Ellis Unit

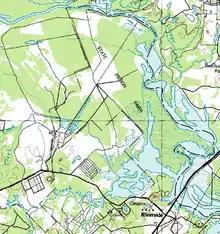
A topographic map of the Ellis Unit, July 1, 1983 - U.S. Geological Survey

The unit opened in July 1965. It was named after Oscar B. Ellis, a former prison director of Texas. George Beto designed the unit, making it to be the strictest prison in the system, and Jim Estelle, the following prison director, continued the course of action Beto established.